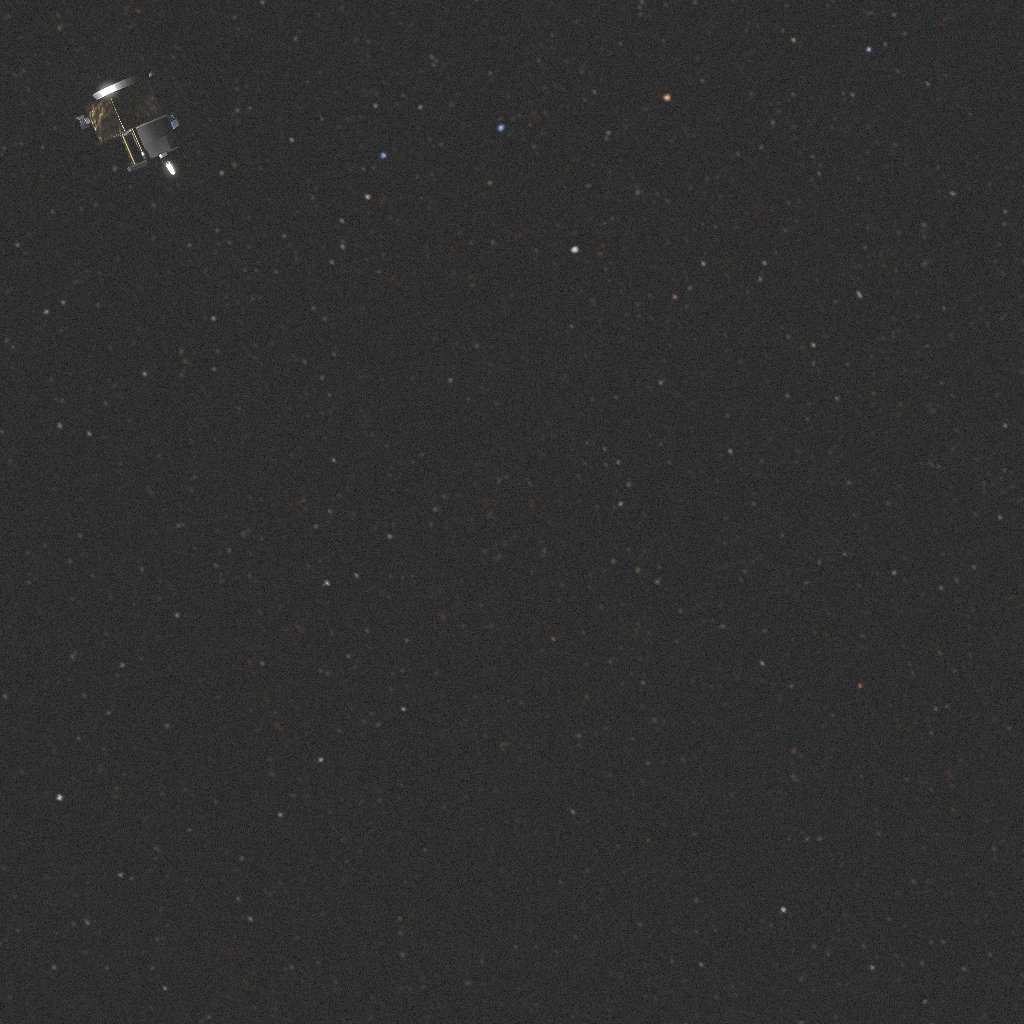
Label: earth_observation_sat_1